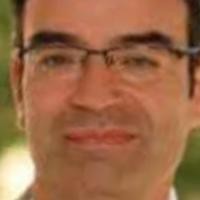
Age group: age 41-55